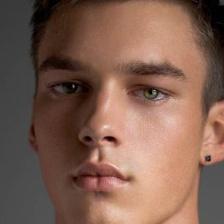
Label: faces